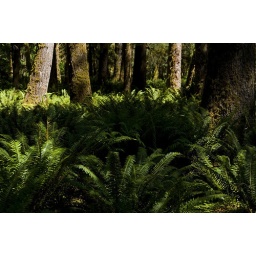
Sword ferns cover the forest floor in the Quinault rainforest.